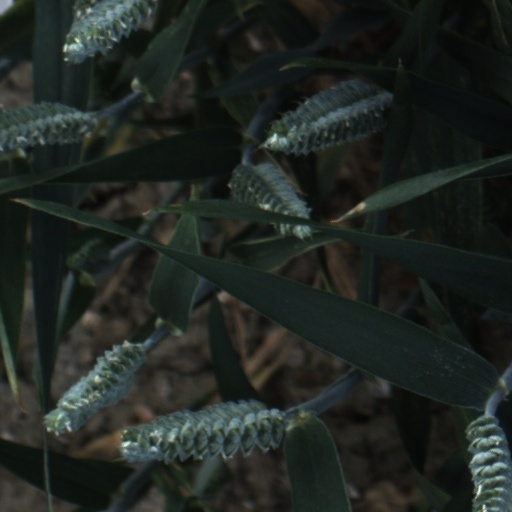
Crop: wheat